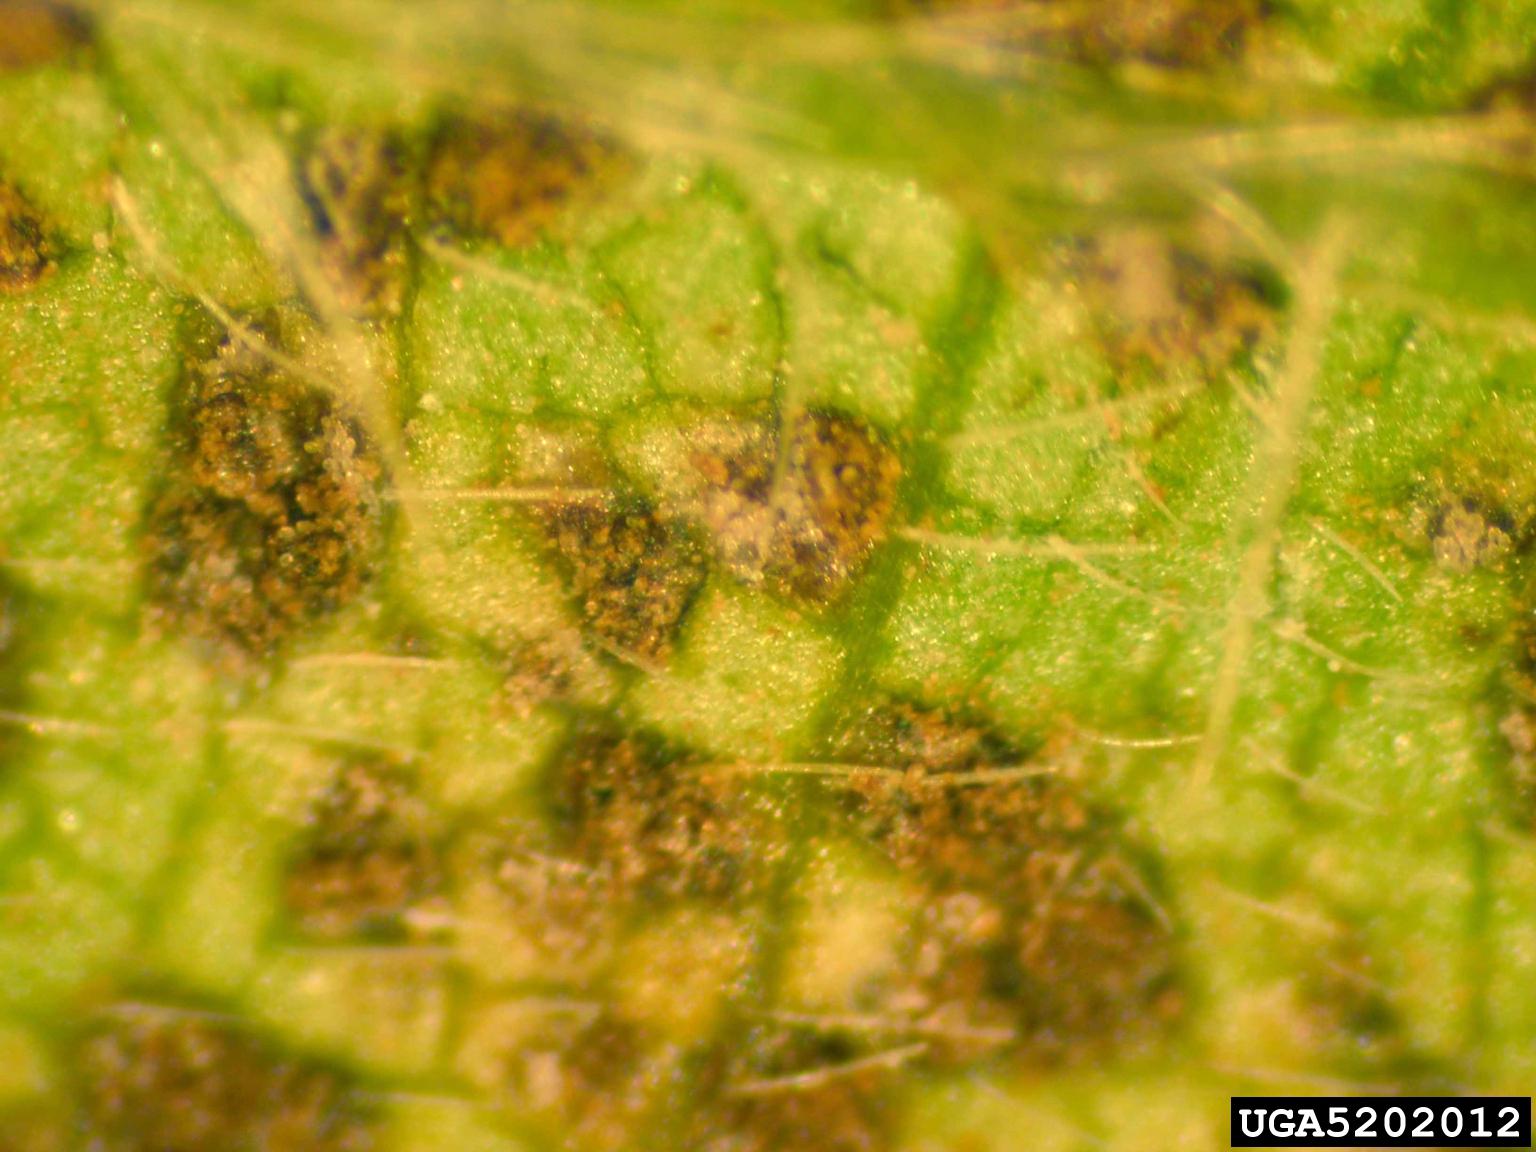
Plant: Soybean
Disease: bean rust